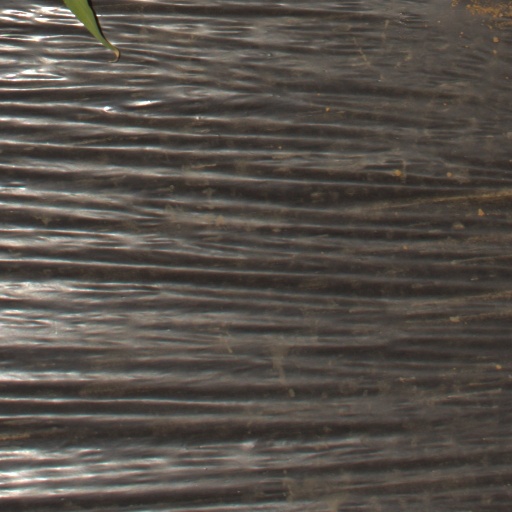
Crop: Jerusalem artichoke